Arresting gear

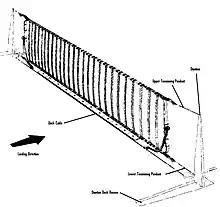
Carrier barricade in the raised position

The barricade is an emergency recovery system used only when a normal (pendant) arrestment cannot be made. The barricade is normally in a stowed condition and rigged only when required. To rig a barricade, it is stretched across the flight deck between stanchions, which are raised from the flight deck. Rigging the barricade is routinely practiced by U.S. carrier flight deck personnel; a well trained crew can accomplish the task in under three minutes.